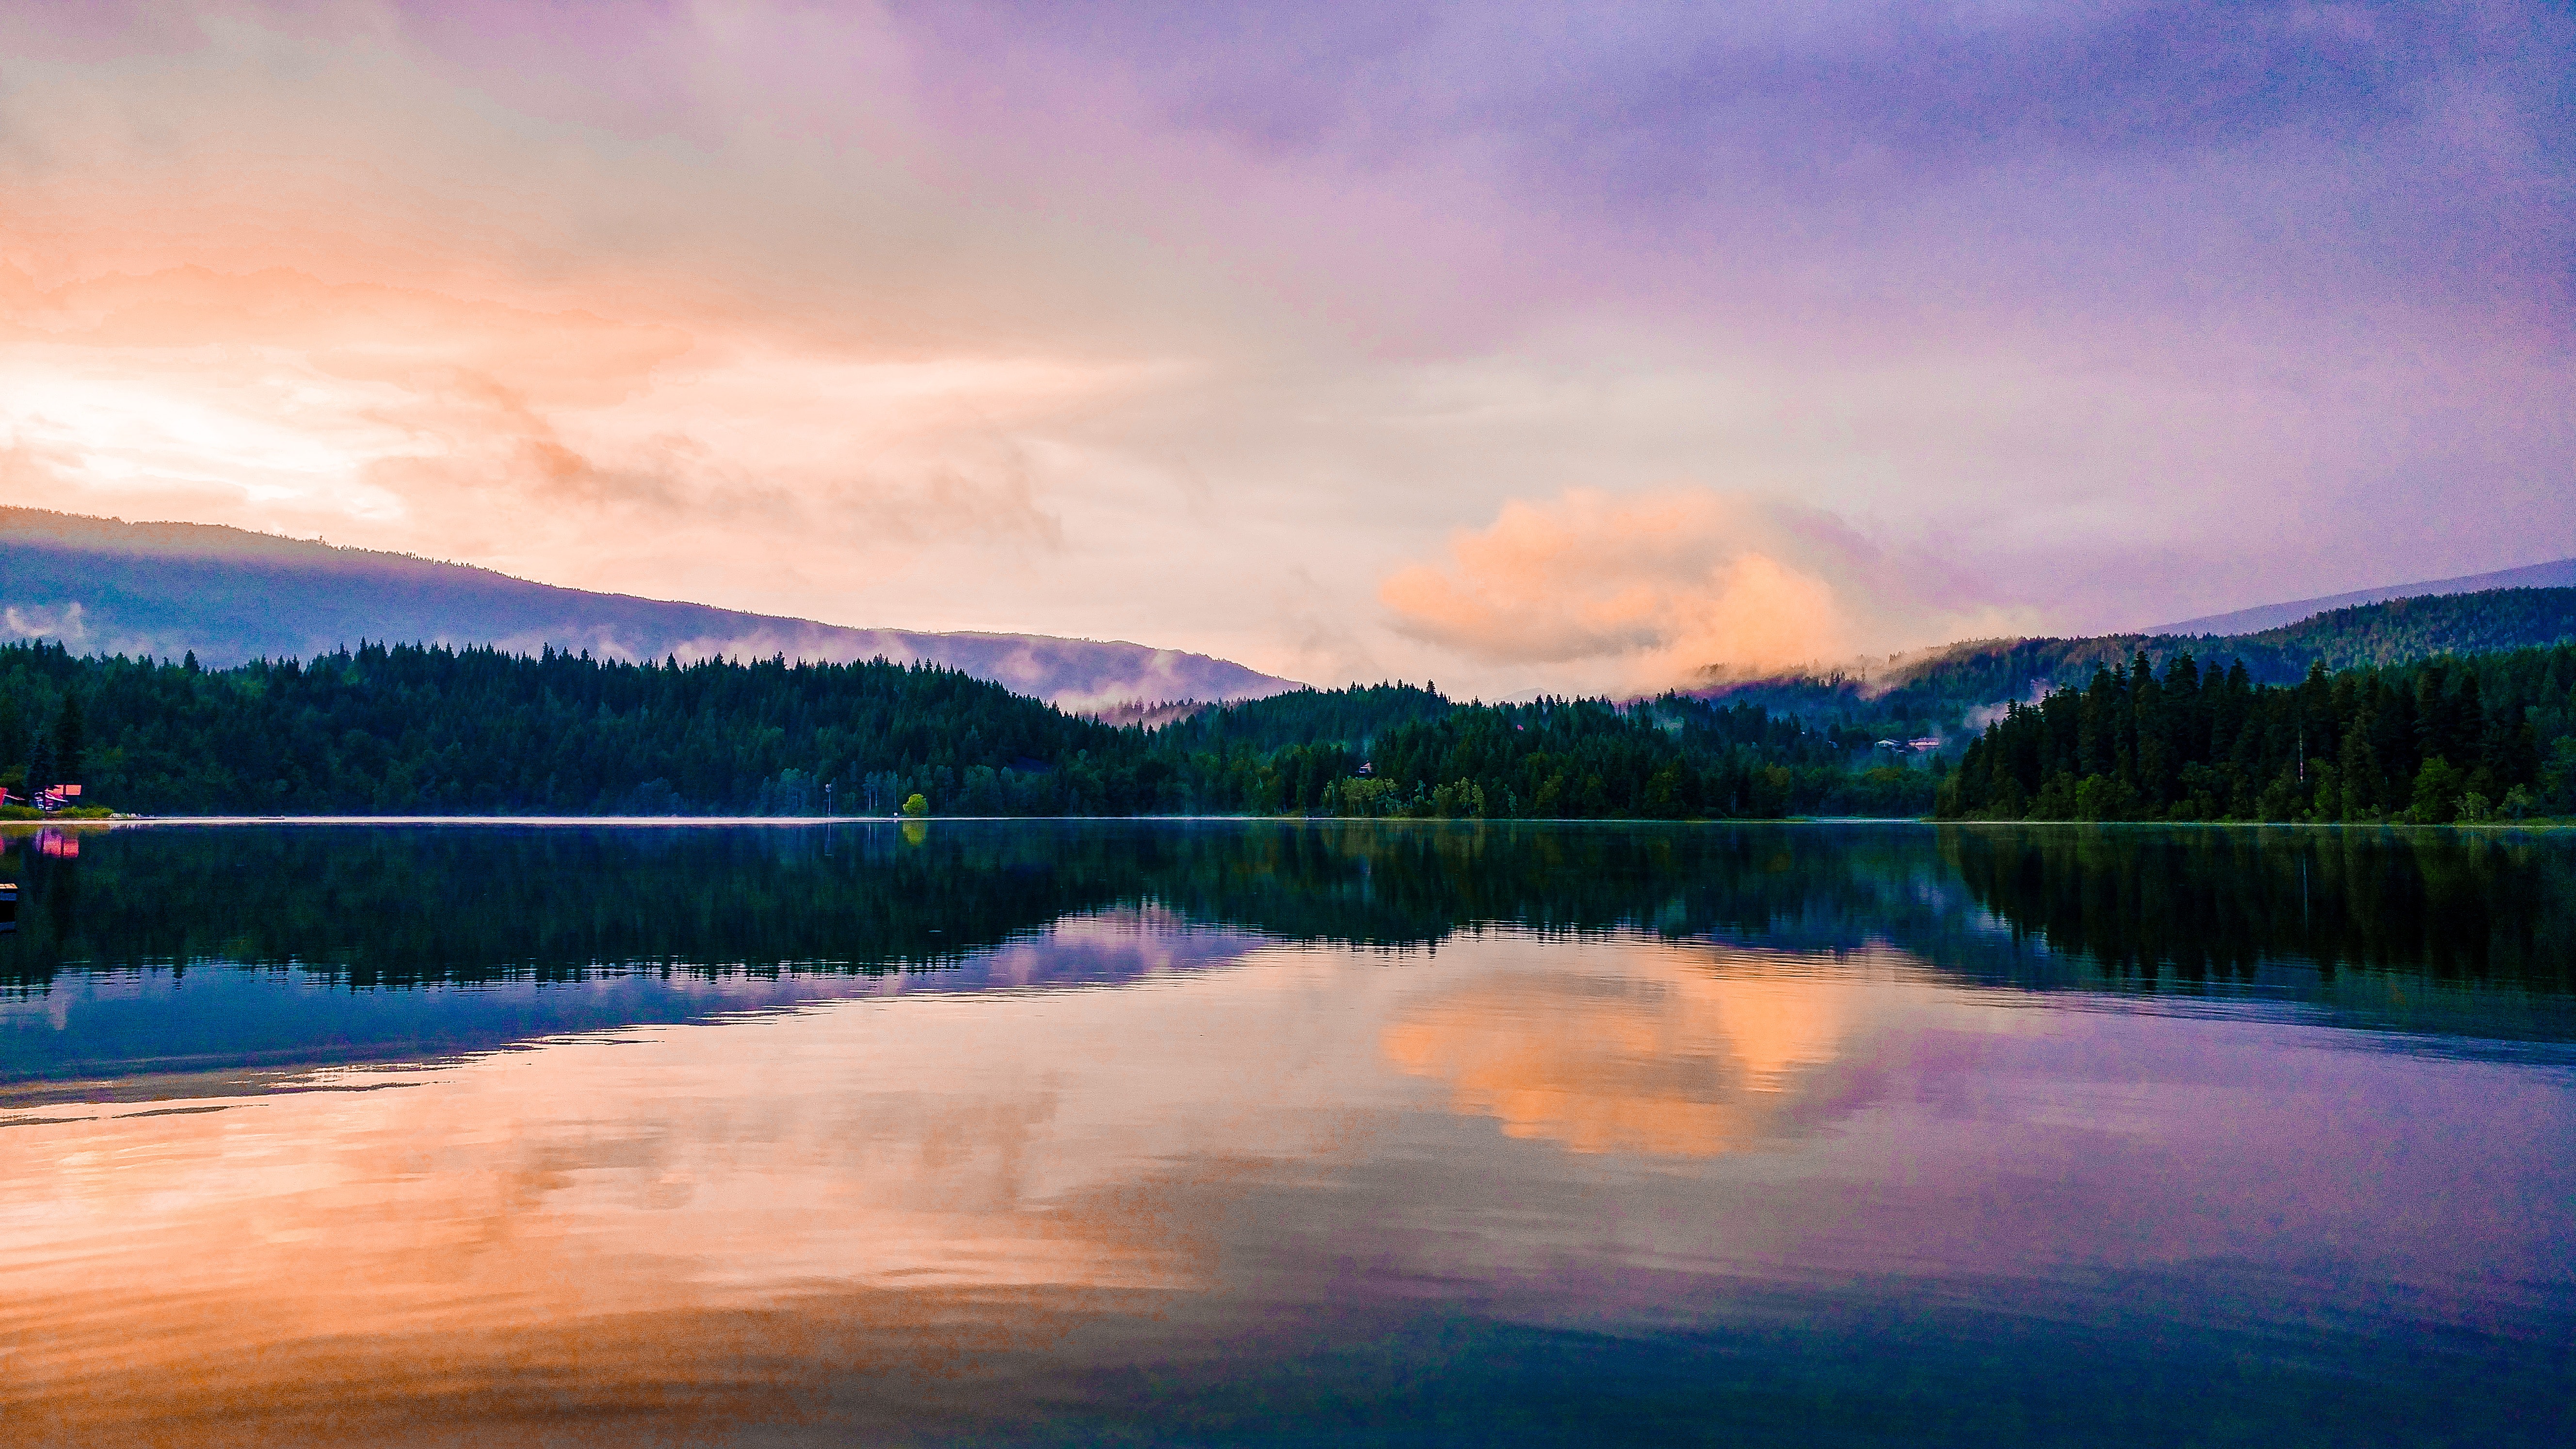
sky, body of water, reflection, nature, lake, water, natural landscape, highland, loch, lake district, blue, water resources, wilderness, morning, atmospheric phenomenon, cloud, reservoir, dusk, evening, dawn, mountain, landscape, horizon, calm, river, hill, sound, tree, inlet, sunset, bank, fell, national park, photography, tarn, sea, mountain range